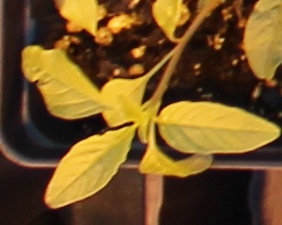
Label: Waterhemp